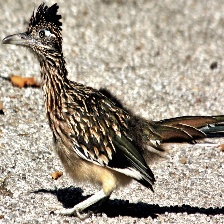
Species: ROADRUNNER
Scientific name: GEOCOCCYX